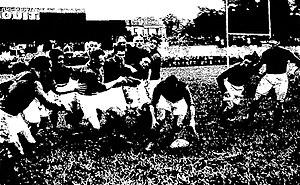
LOU - Narbonne, championnat de France 1933, le demi de mêlée Honoré Laffont ramasse la balle.
Le championnat de France de rugby 1932-1933 a été remporté par le Lyon OU qui a battu le RC Narbonne en finale.